Wow! Gorillas

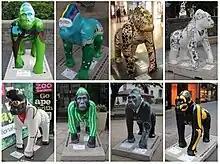

Wow! Gorillas was a project organised by Bristol Zoo in 2011 that displayed 61 decorated life-sized fibreglass gorilla sculptures on the streets of Bristol, England.